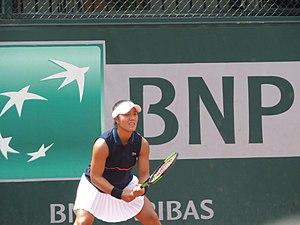
Kristie Ahn lors de son premier tour des qualifications face à Asia Muhammad (court n°18)